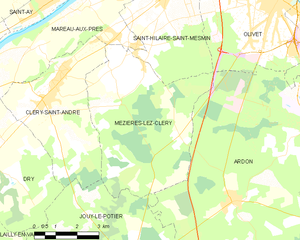
Mézières-lez-Cléry est une commune française située dans le département du Loiret en région Centre-Val de Loire.